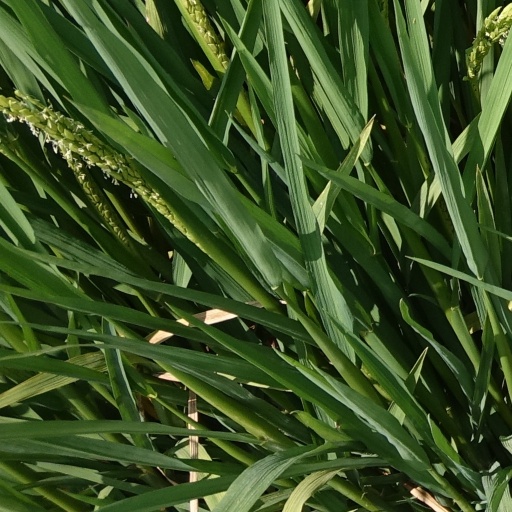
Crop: rice